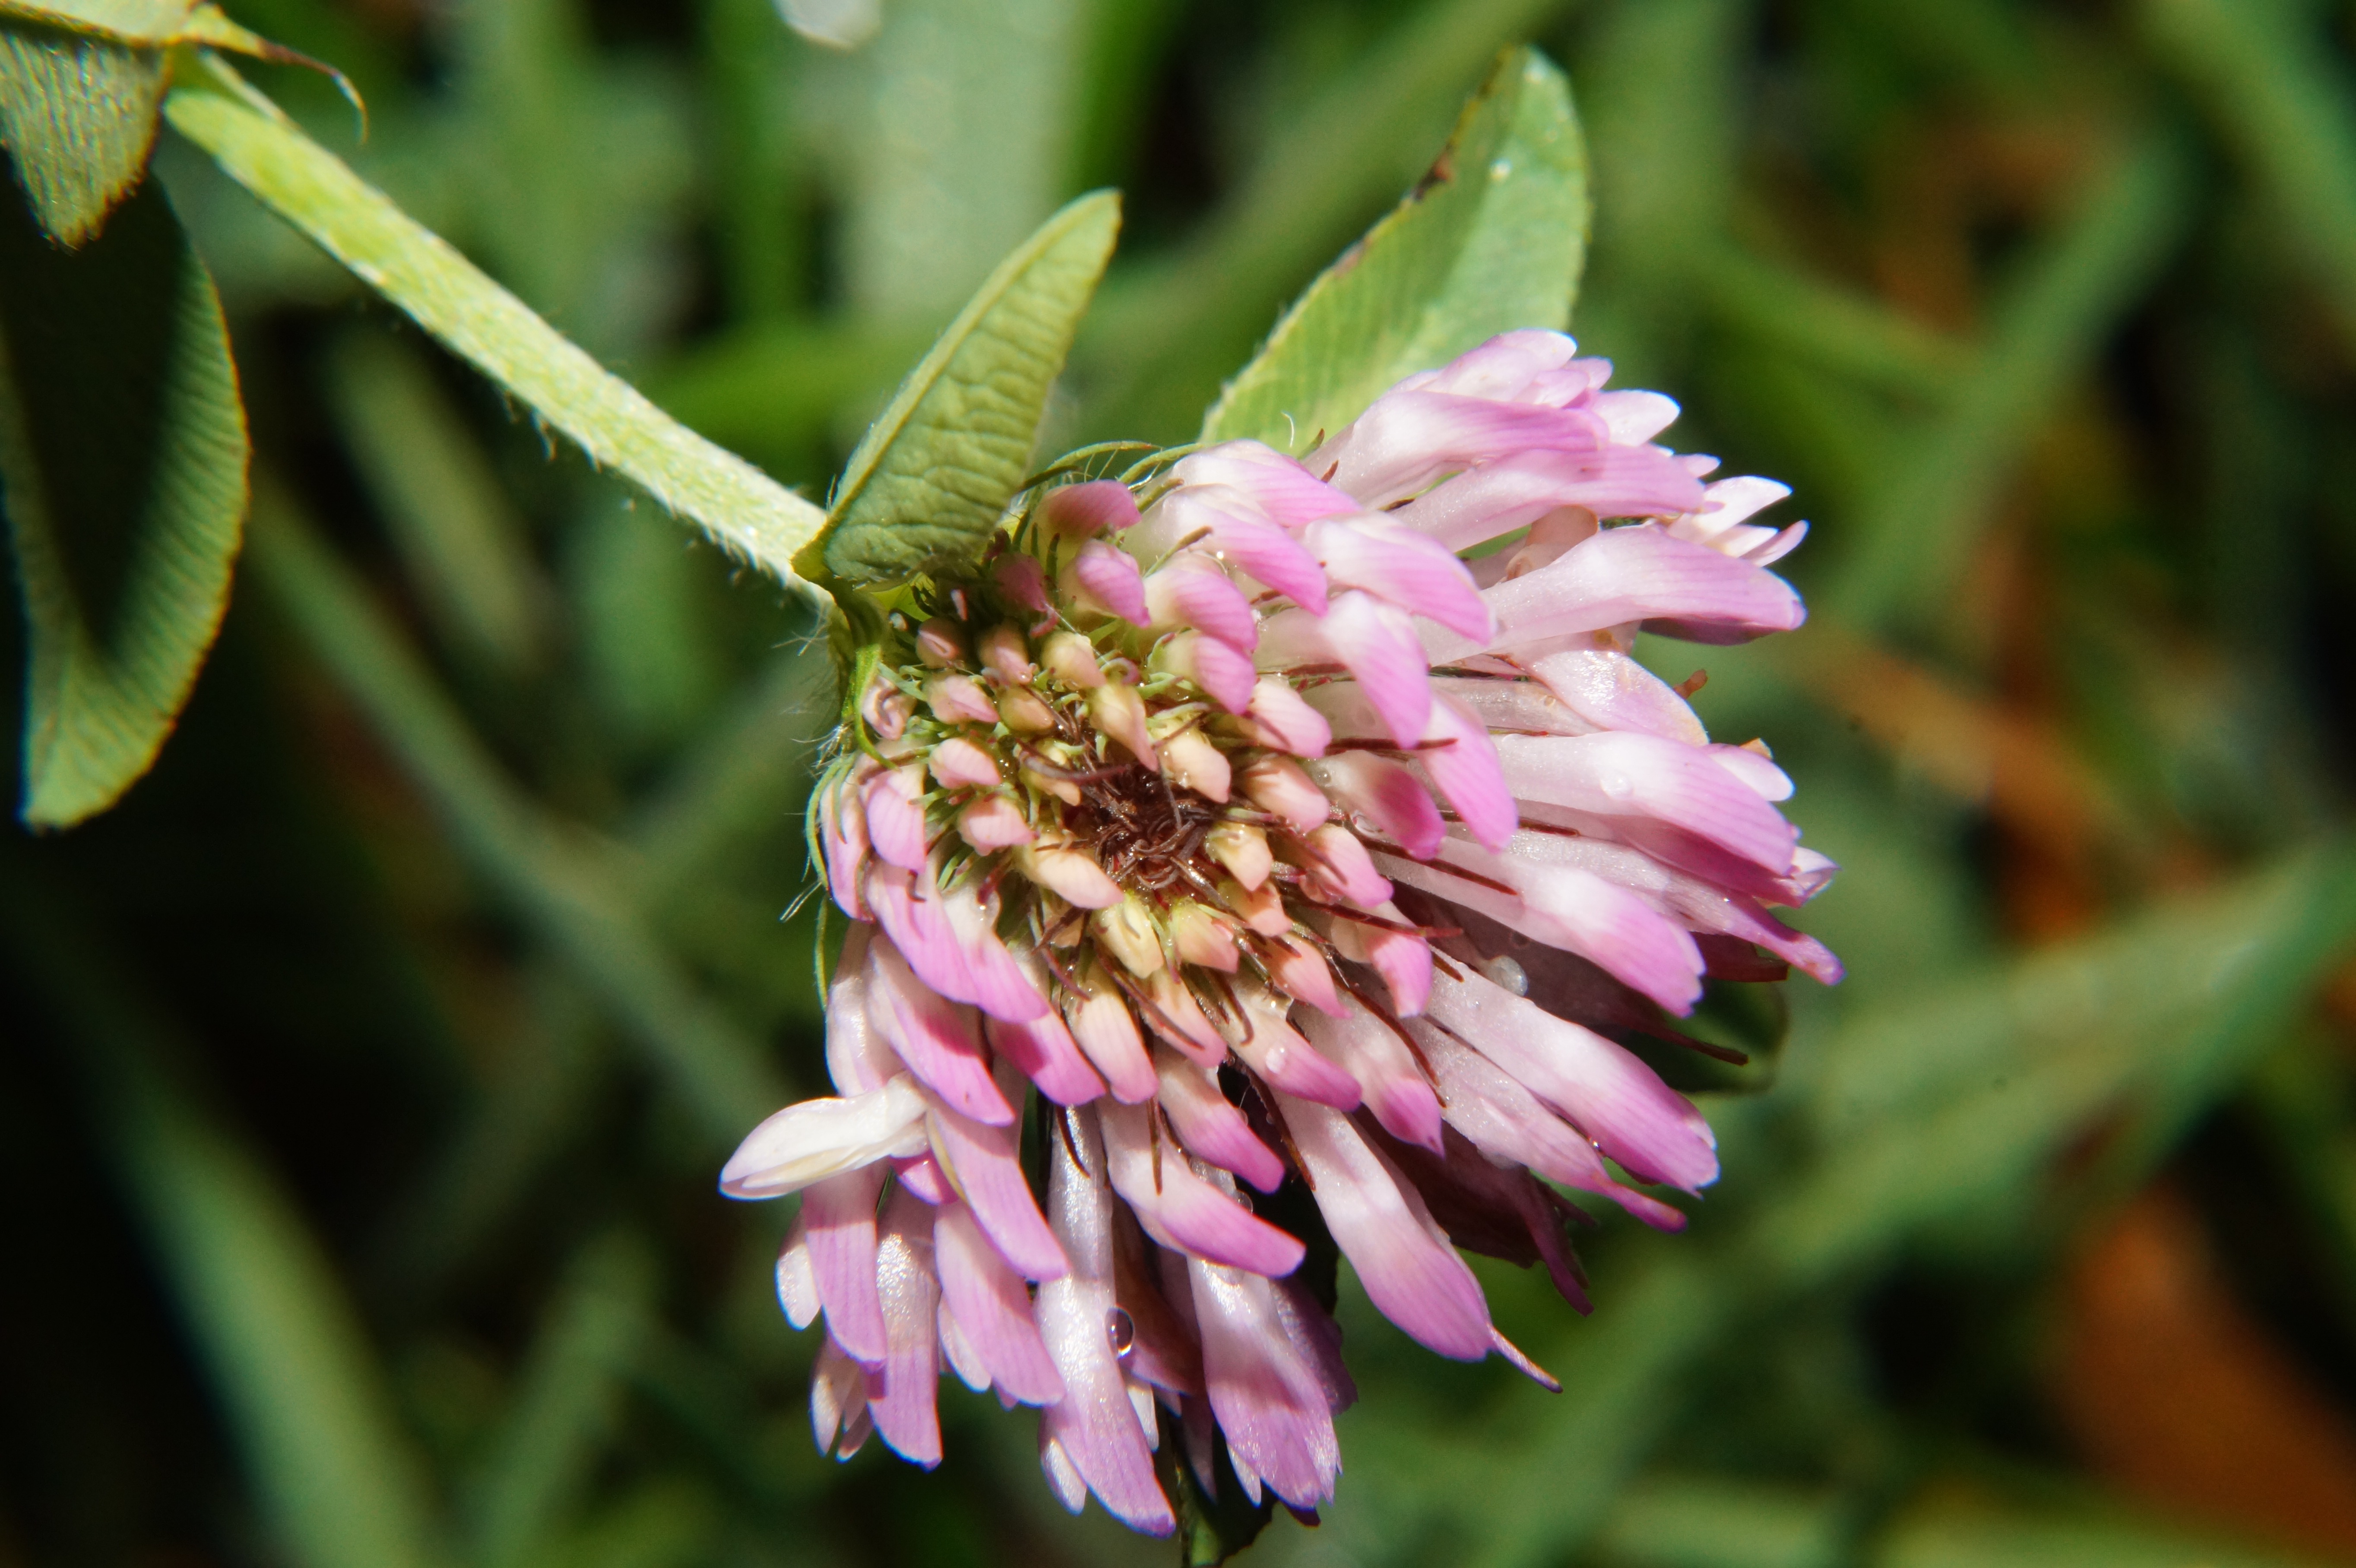
nature, blossom, plant, meadow, flower, petal, bloom, macro, botany, flora, wildflower, close up, nectar, klee, macro photography, flowering plant, daisy family, land plant